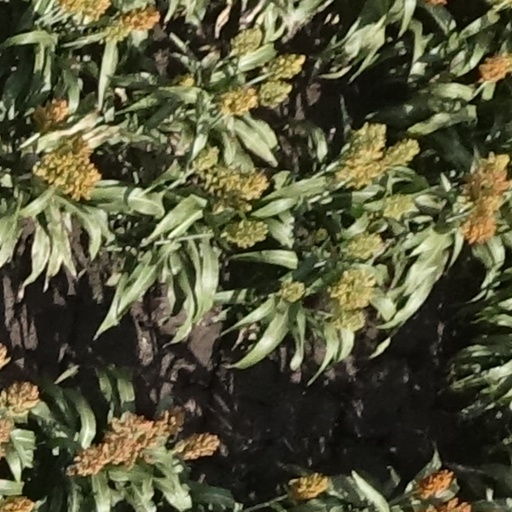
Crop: sorghum